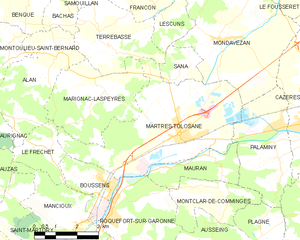
Martres-Tolosane est une commune française située dans le département de la Haute-Garonne, en région Occitanie.